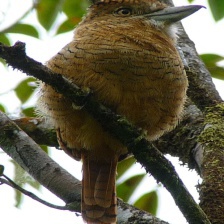
Species: BARRED PUFFBIRD
Scientific name: NYSTALUS RADIATUS